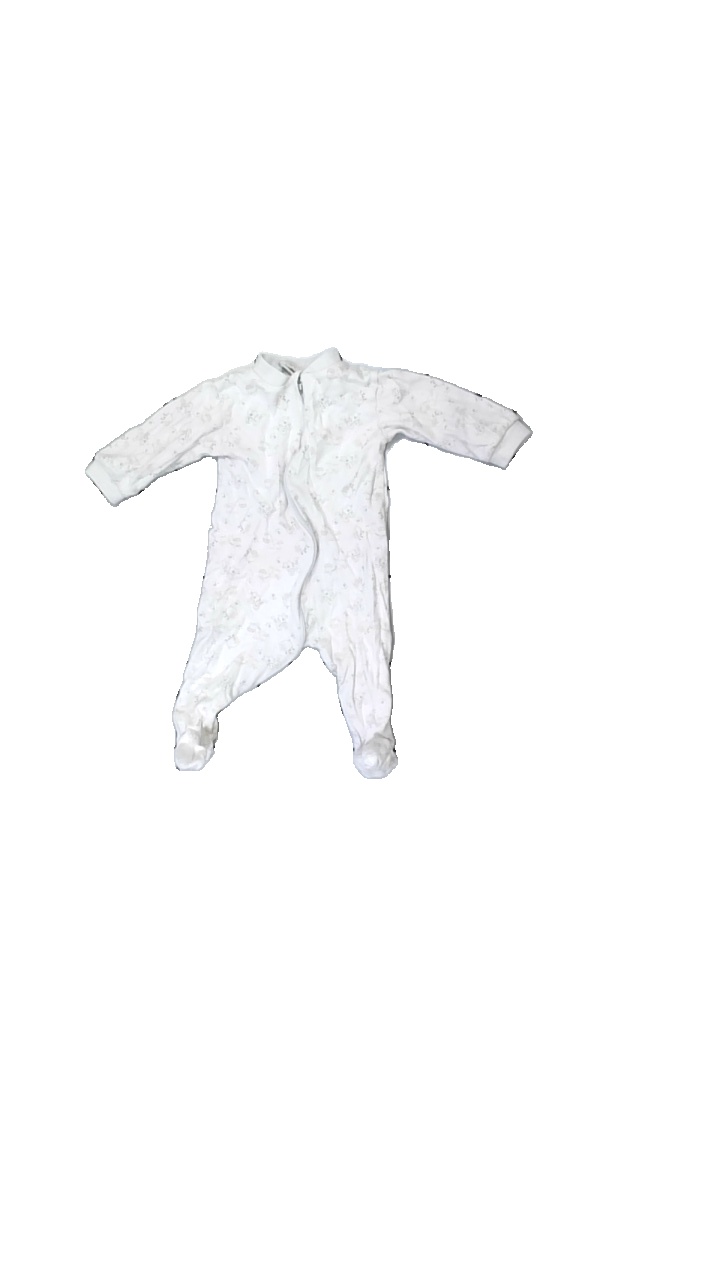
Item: Pajamas (Children)
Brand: Giraffe?
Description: pyjamas med giraffer på, urtvättad och hål i rumpan
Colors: White, Grey, Beige
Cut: Regular
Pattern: Animal print
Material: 100% cotton
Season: All
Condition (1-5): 1
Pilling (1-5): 2
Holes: Major
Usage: Export
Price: <50